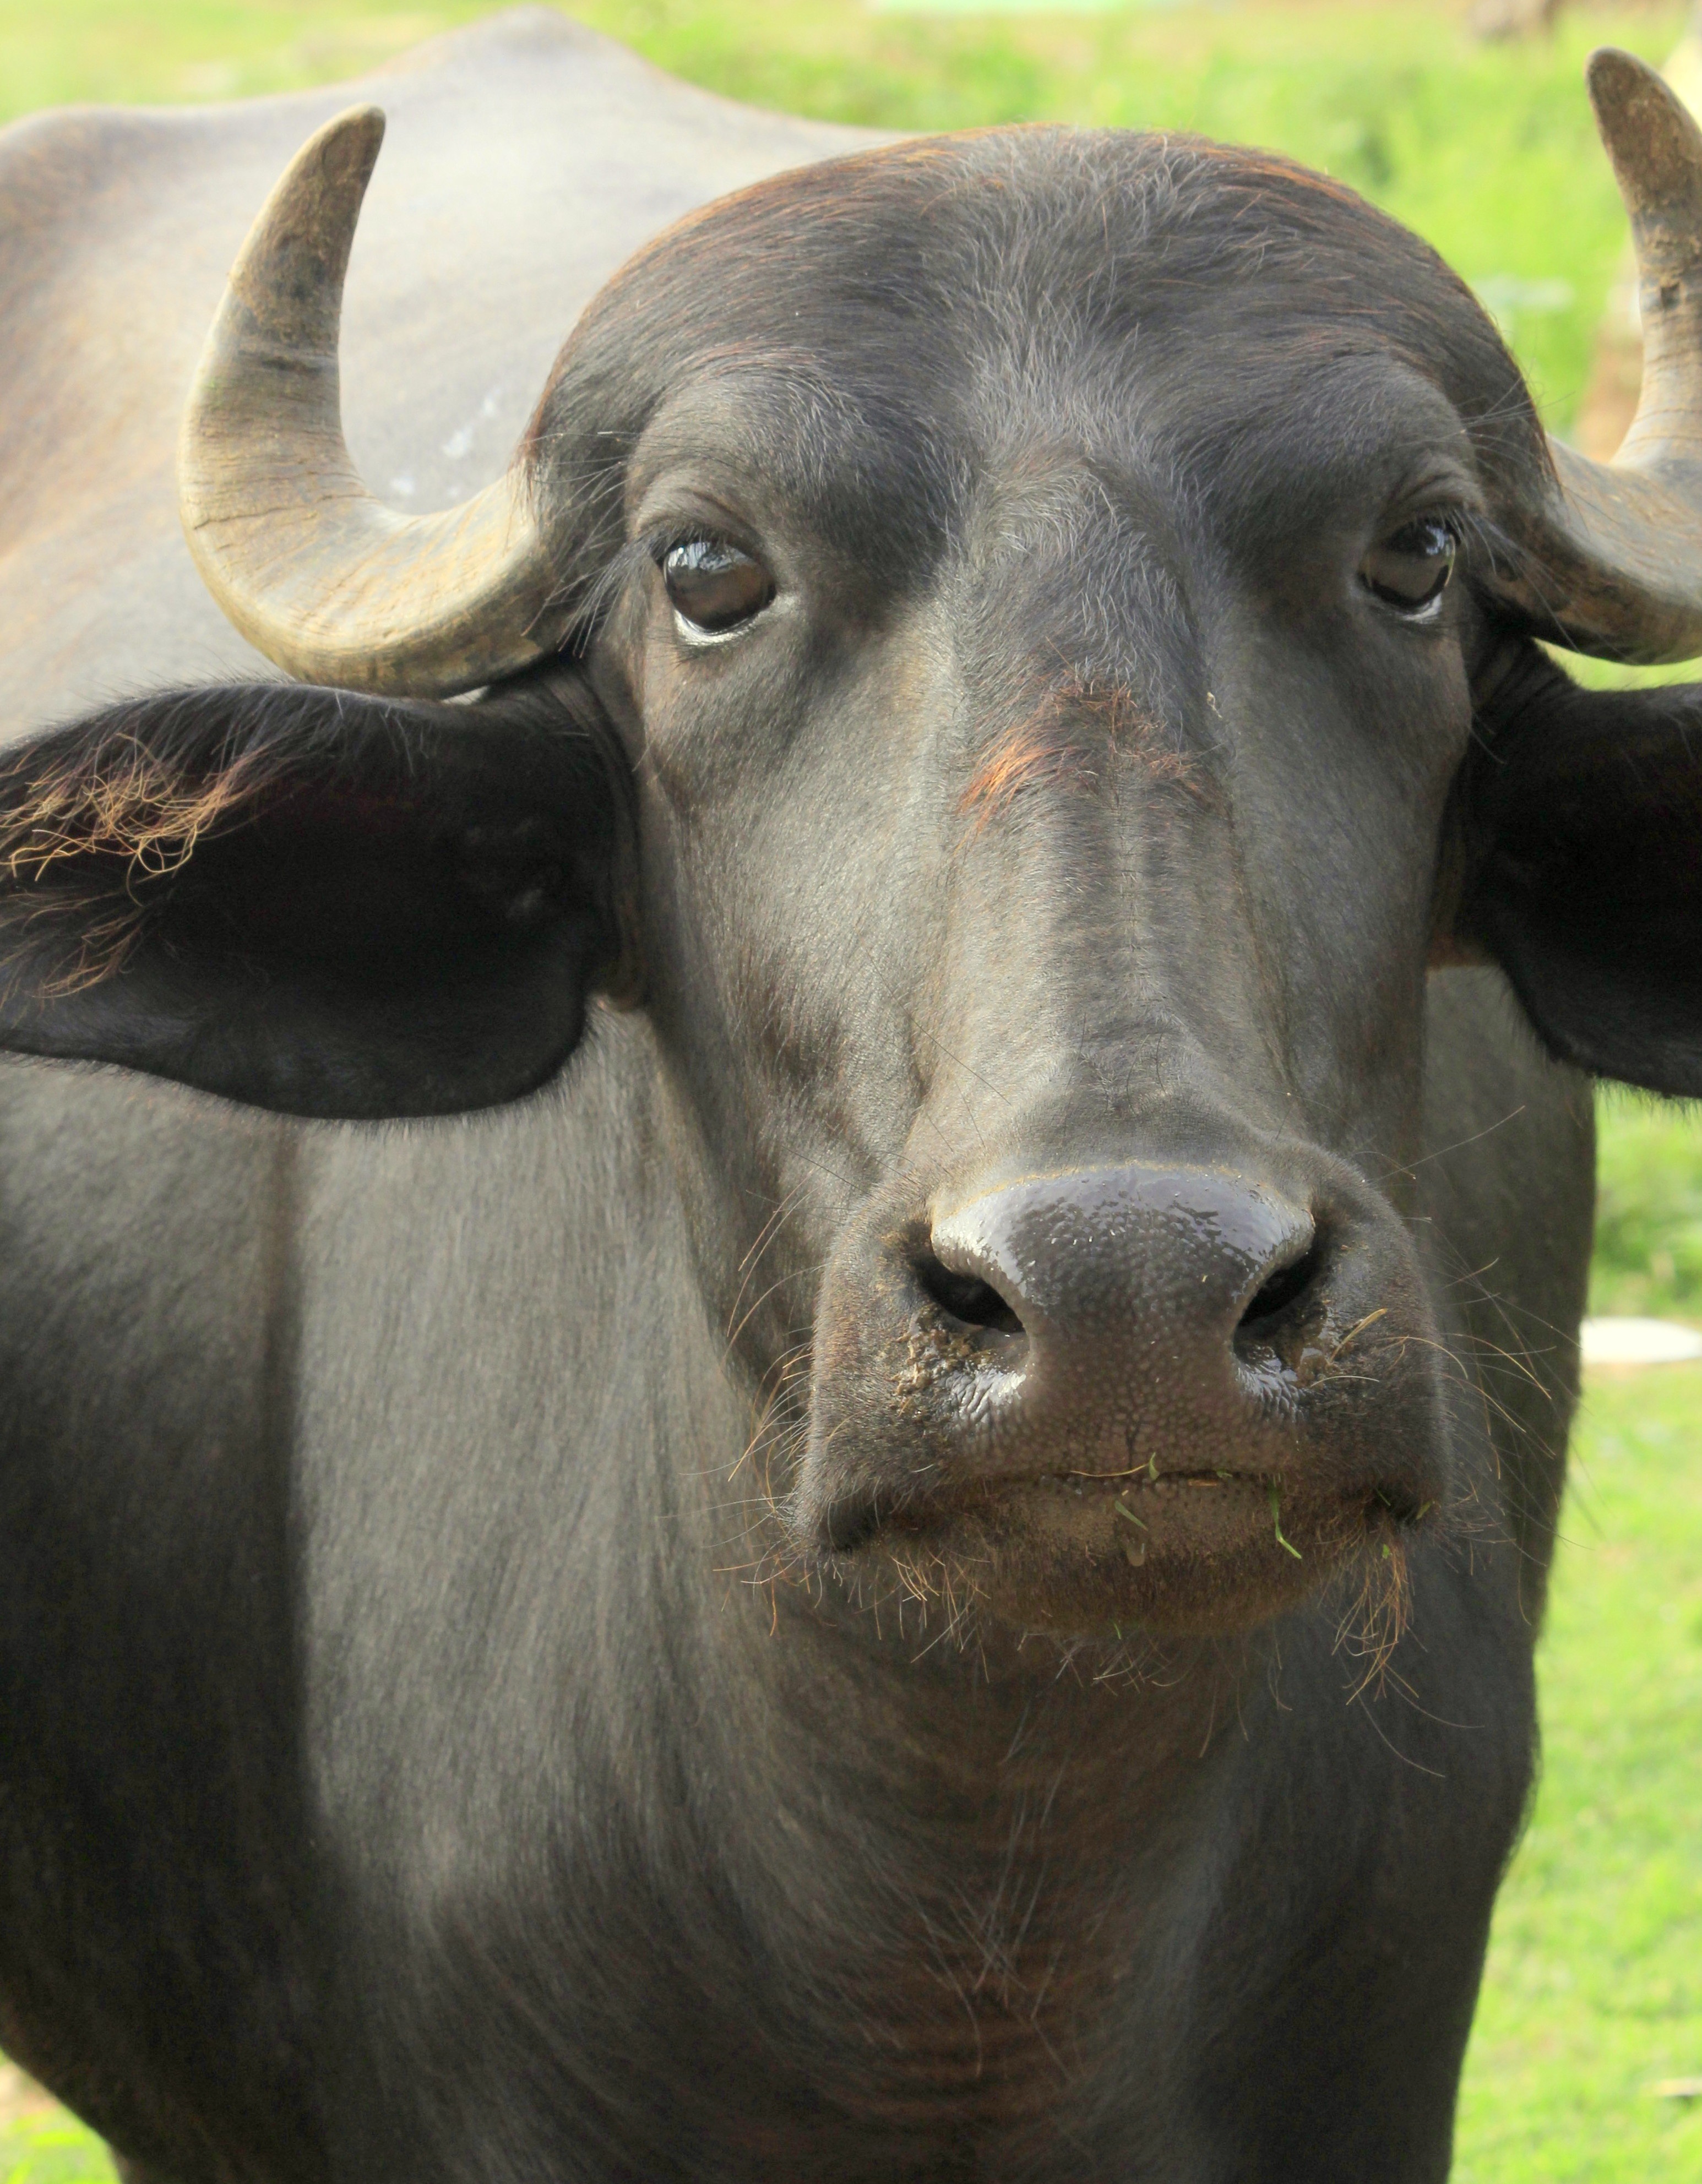
nature, grass, outdoor, farm, asian, wildlife, wild, standing, horn, cattle, pasture, grazing, mammal, black, agriculture, fauna, bull, head, beast, vertebrate, heavy, strong, water buffalo, cattle like mammal, cow goat family, working animal